Shailesh Jogia

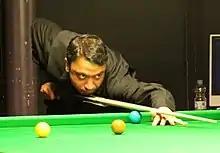
Jogia at the 2011 Paul Hunter Classic

Shailesh "Joe" Jogia (born 13 November 1975) is an English former professional snooker player.